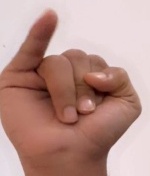
ASL sign: I